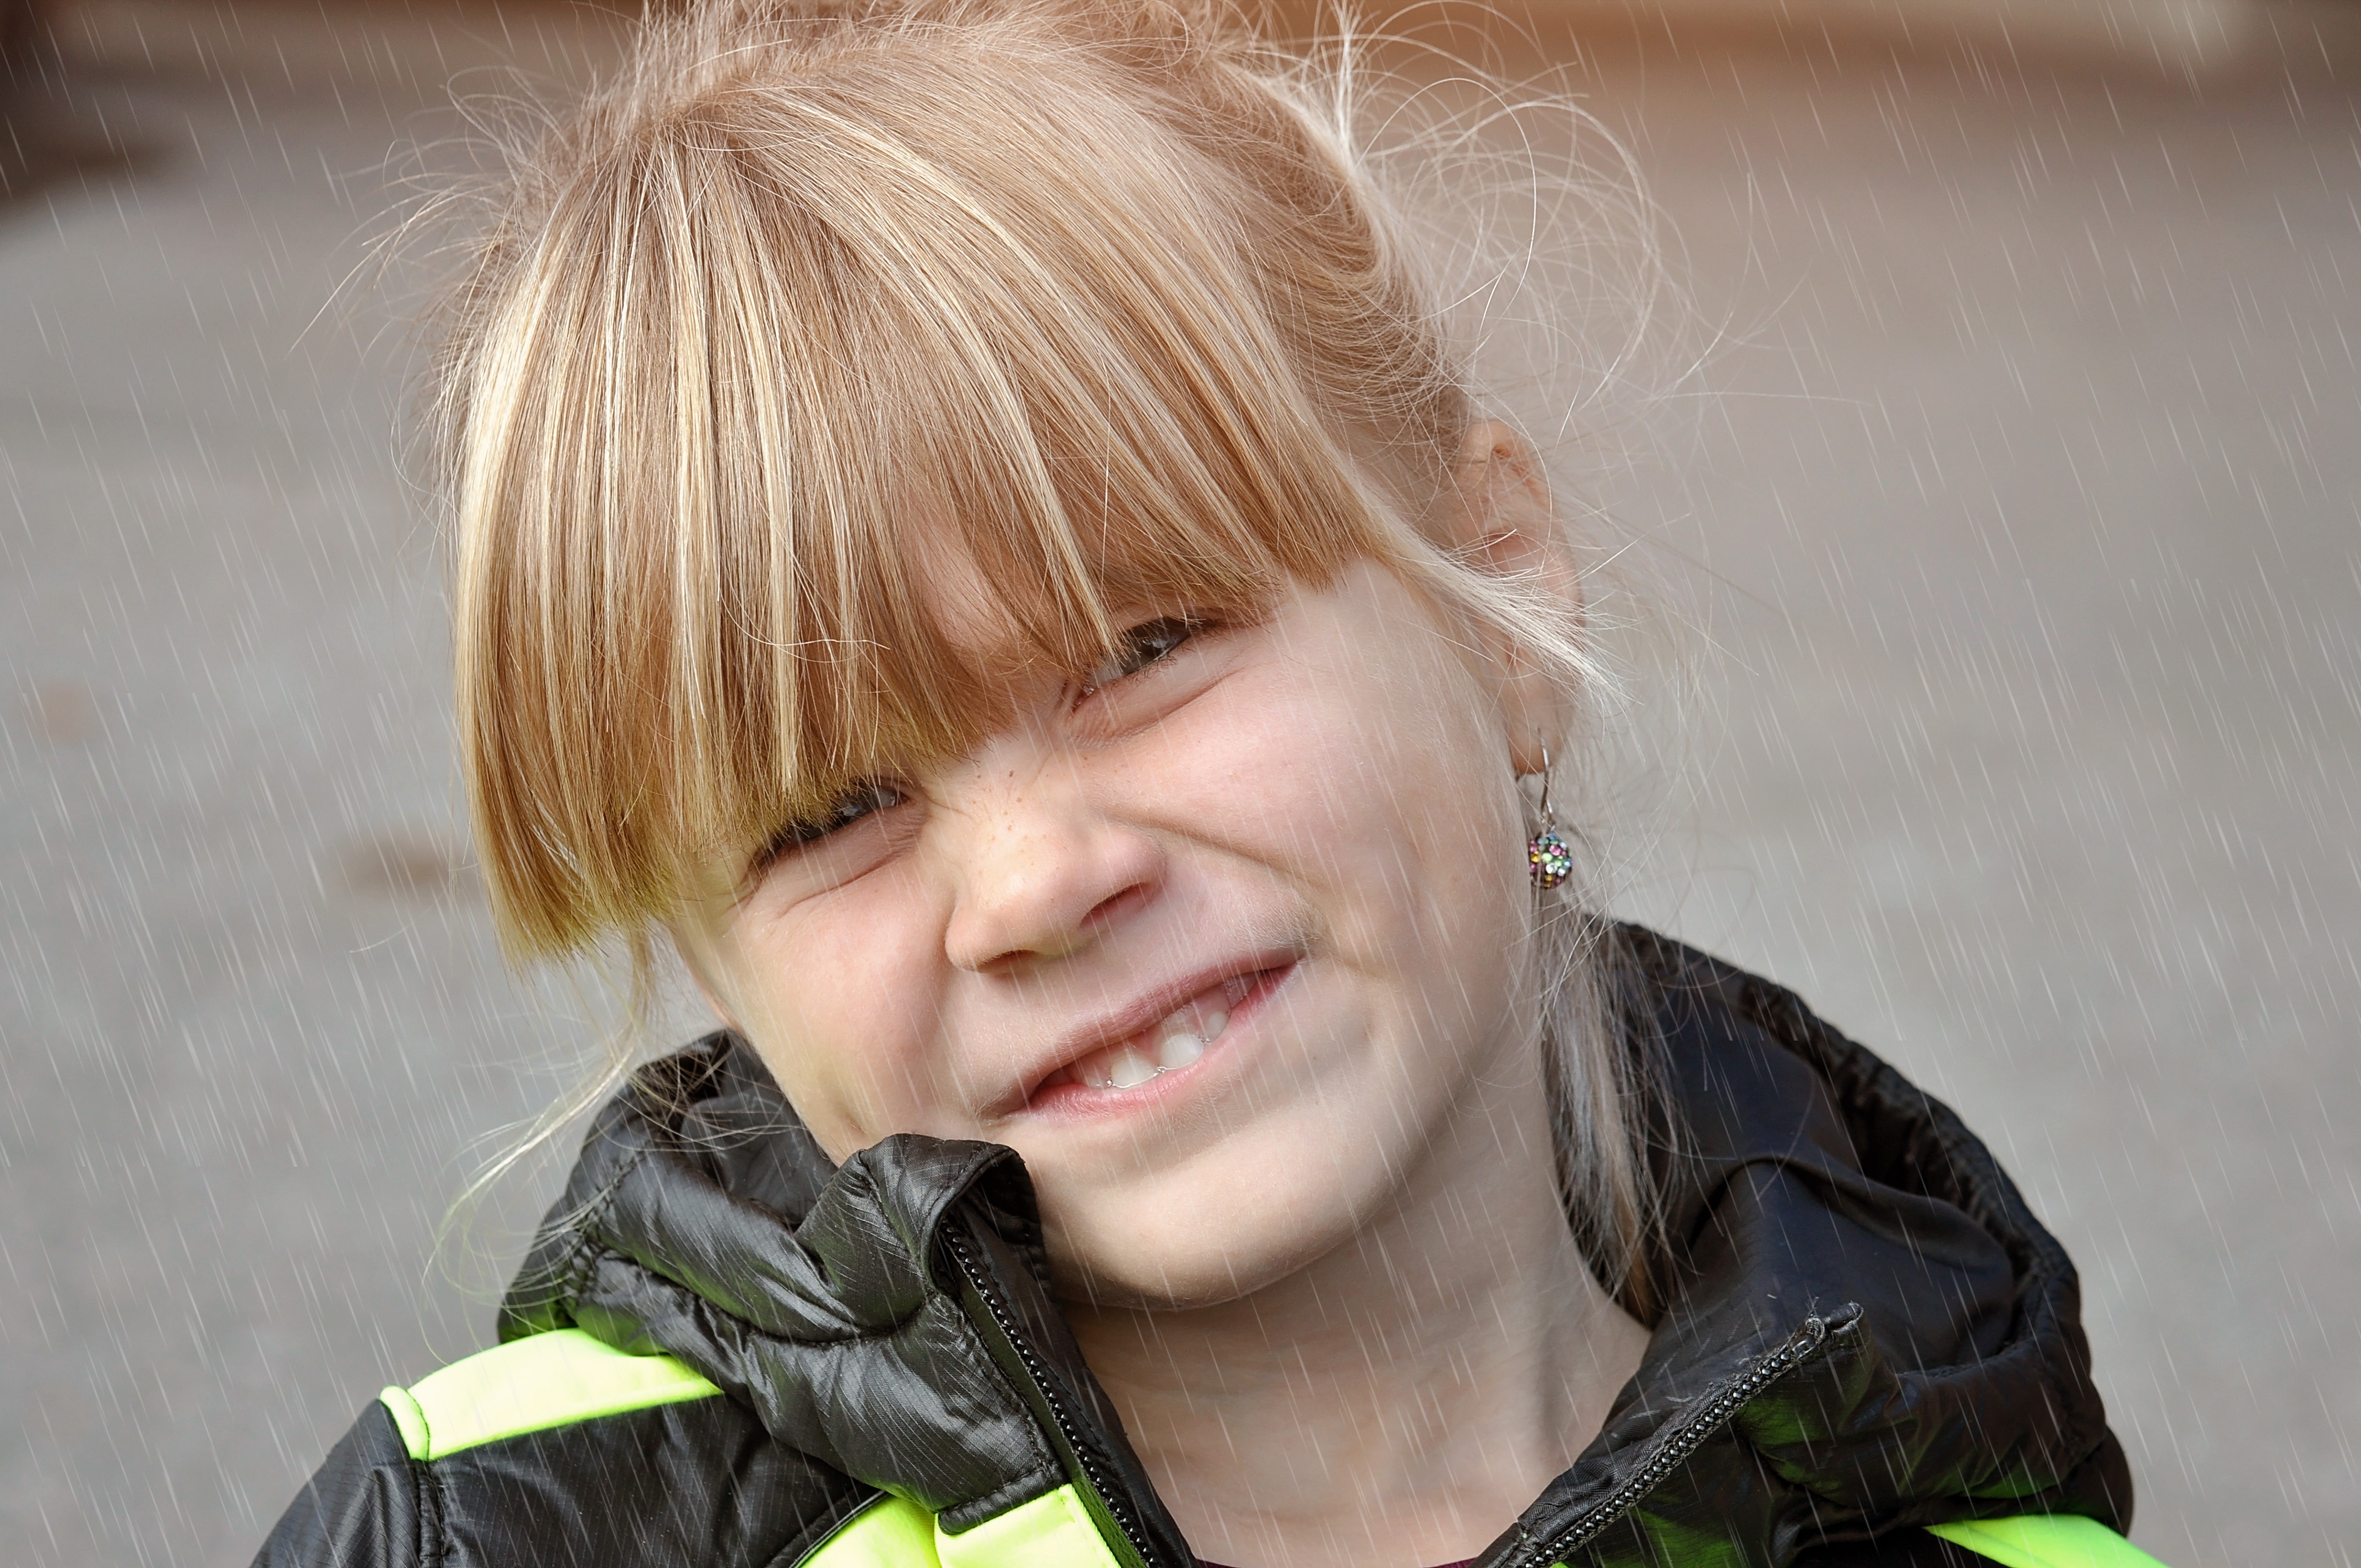
person, girl, woman, hair, rain, portrait, model, spring, color, child, clothing, lady, facial expression, hairstyle, smile, face, fun, toddler, eye, head, photograph, skin, beauty, blond, out, costume, emotion